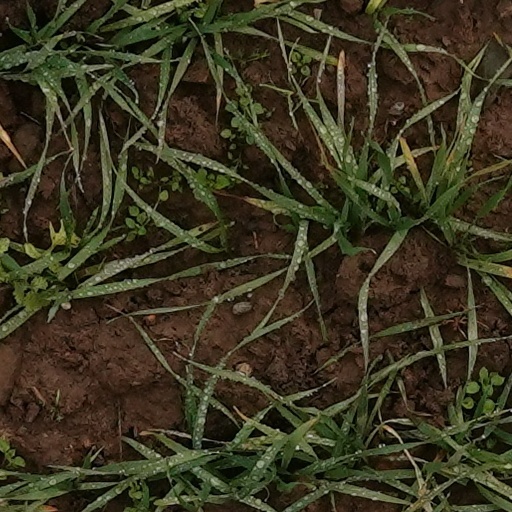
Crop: wheat